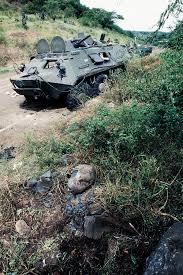
Label: BTR-60